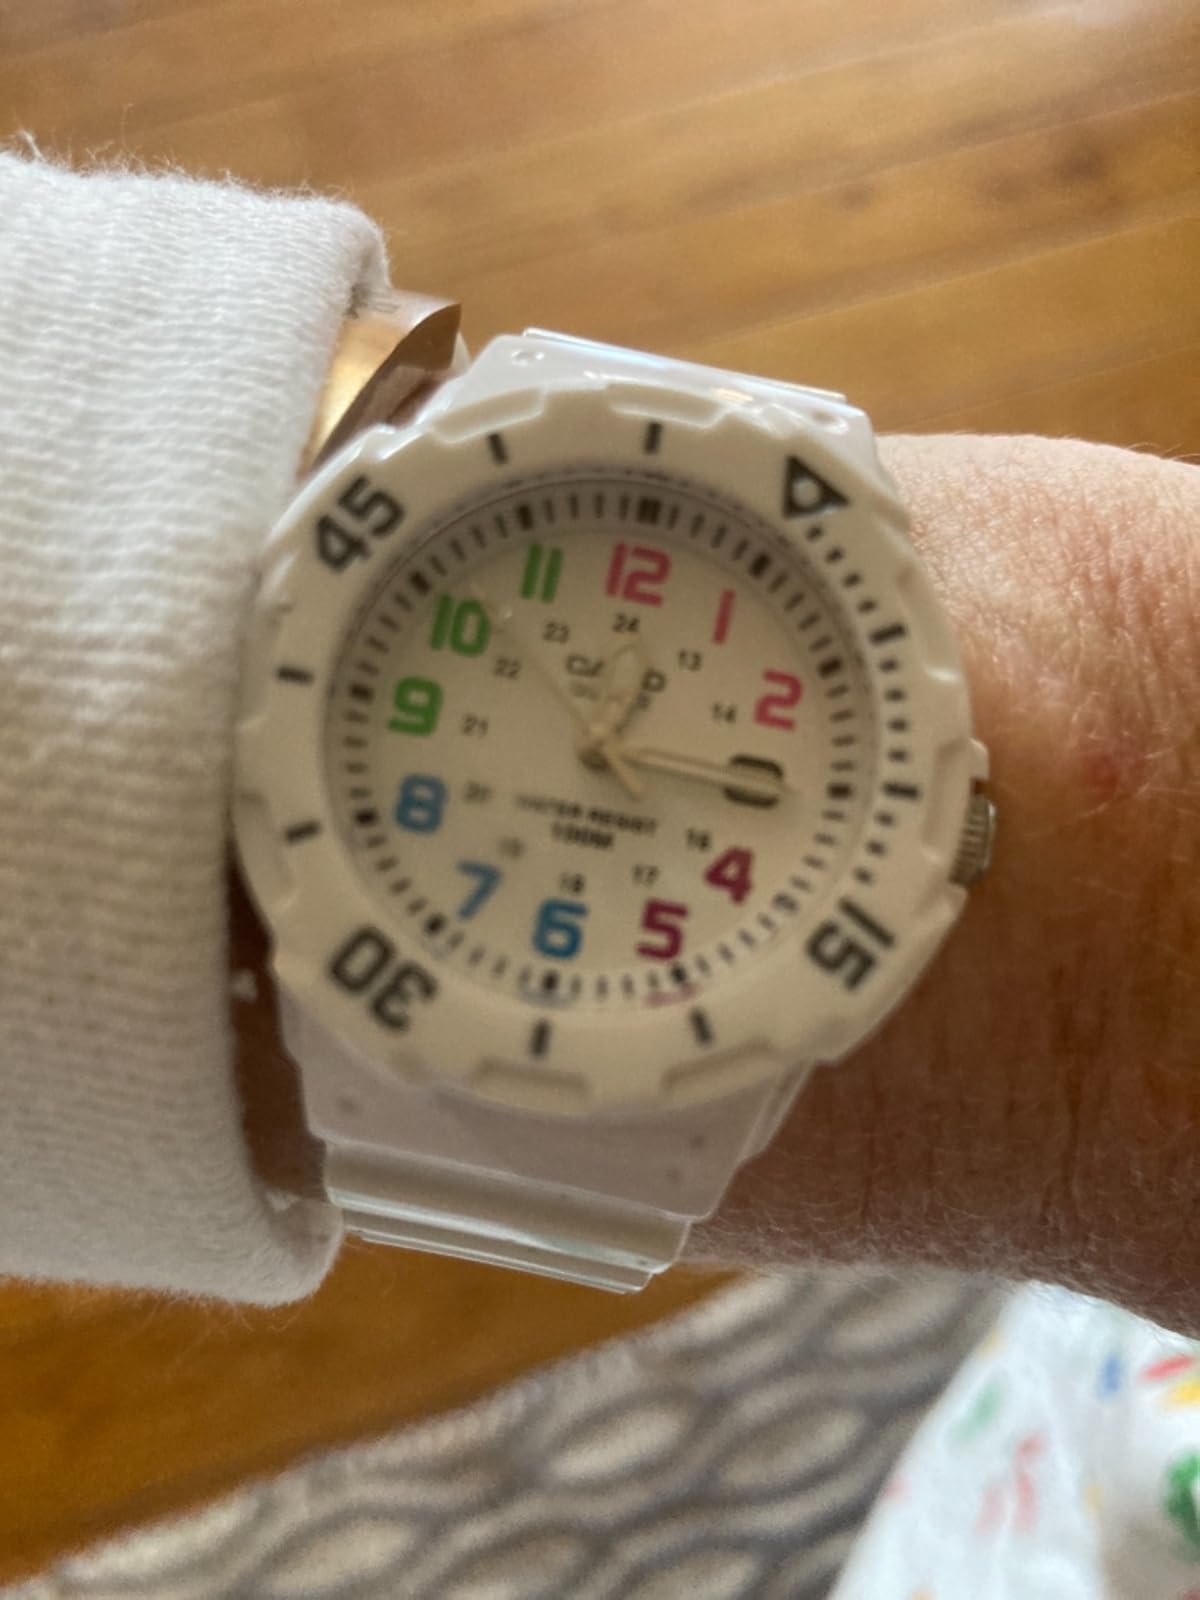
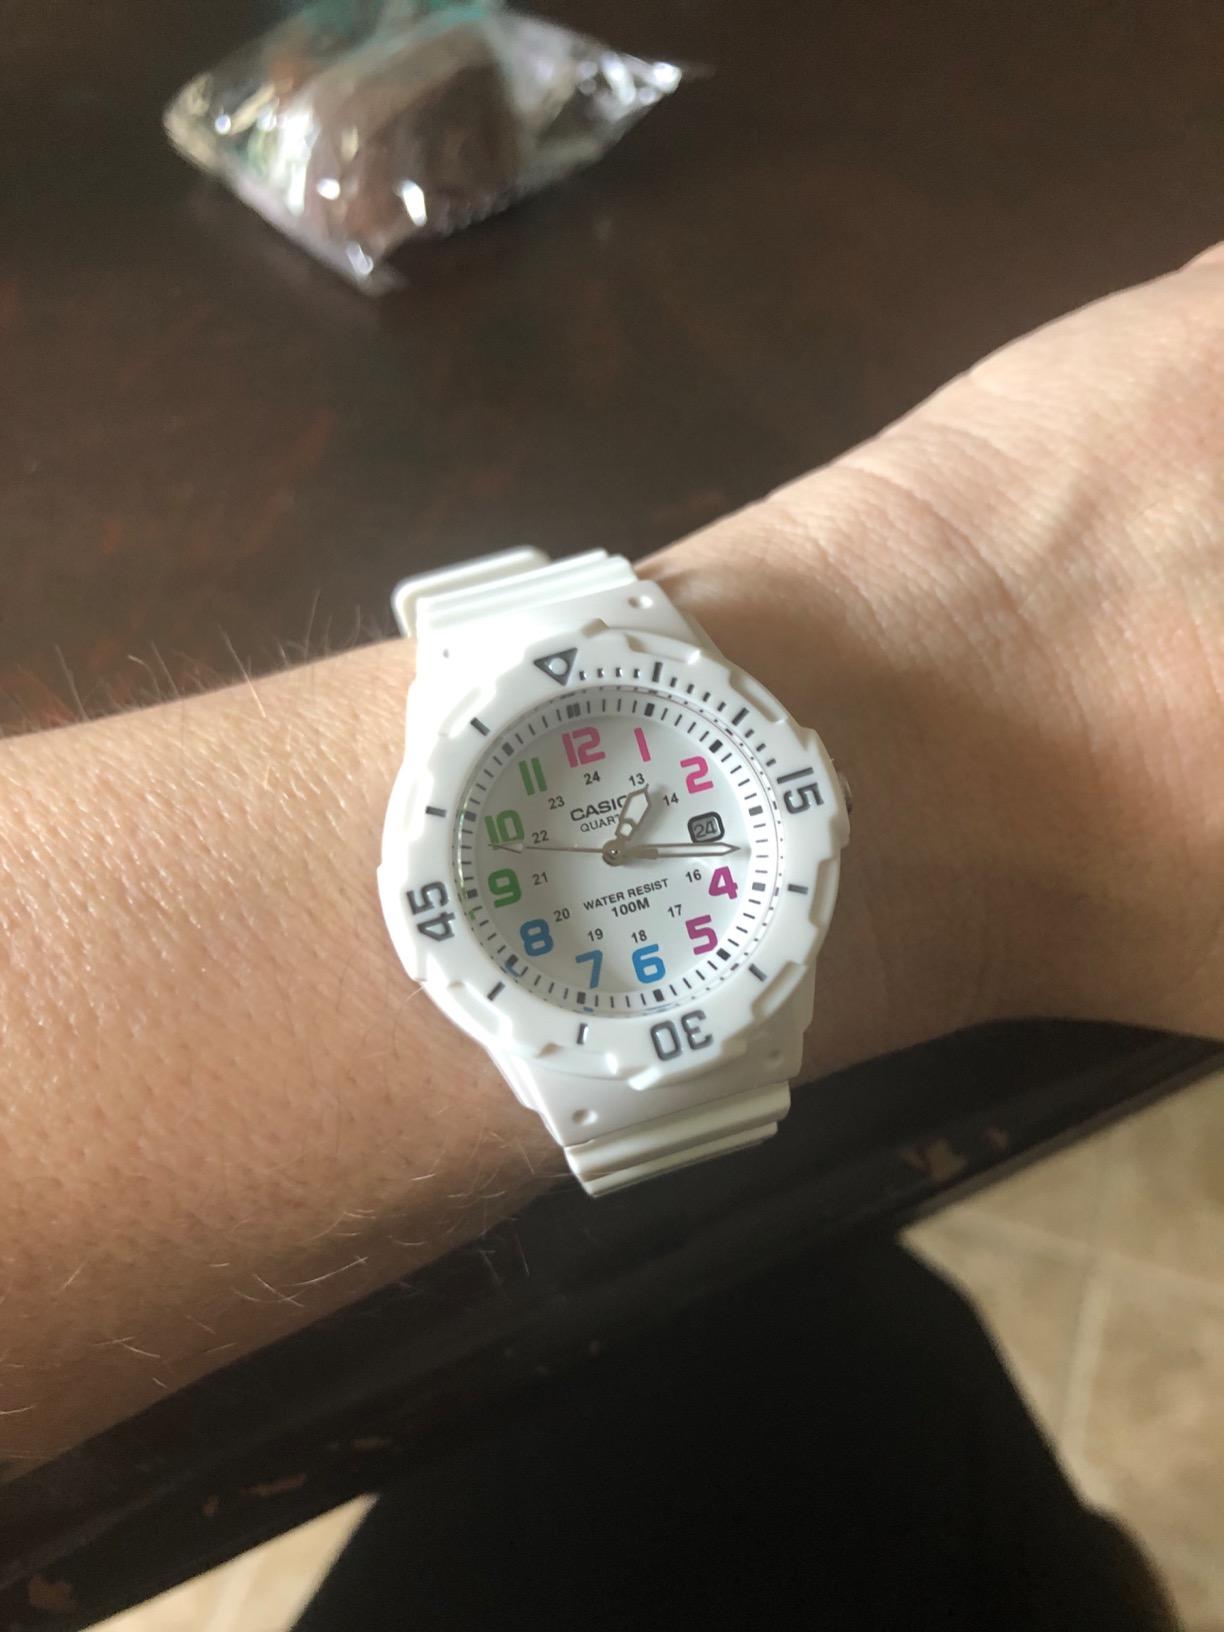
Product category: accessories_watch
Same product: yes